1846 Grenada, Mississippi, tornado

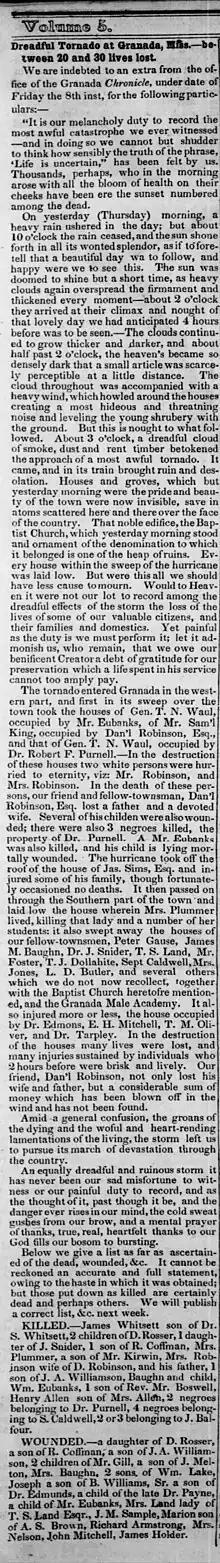
The major source on the tornado is a news account from the "Grenada Chronicle" that was published the day after the tornado and widely reprinted. "Dreadful Tornado at Granada, Miss.—between 20 and 30 lives lost." ("The Guard", Holly Springs, Miss., May 15, 1846)

The 1846 Grenada, Mississippi tornado was a tornado that struck Grenada, Mississippi, on May 7, 1846. The tornado killed 21 people, injured 60, and destroyed 60 or 70 buildings in the southern half of Grenada, Yalobusha County, Mississippi in the United States. Other accounts had it that 112 buildings were destroyed, including 17 homes. Property damage was estimated at $65,000 to . According to the "Mississippi Democrat" of Carrollton, Mississippi, "When the tornado passed through Grenada it must have been at least from one extreme to the other; but about the centre and each way therefrom, the principal damage was done."